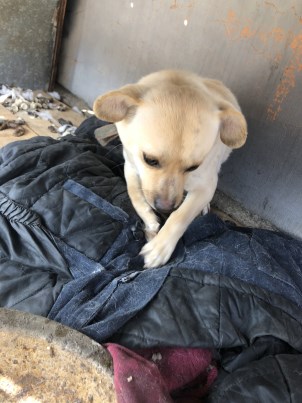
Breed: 3336-n000121-chinese_rural_dog